Loher Cashel

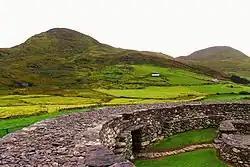

Loher Cashel is a stone ringfort (cashel) and National Monument located on the Iveragh Peninsula, Ireland.